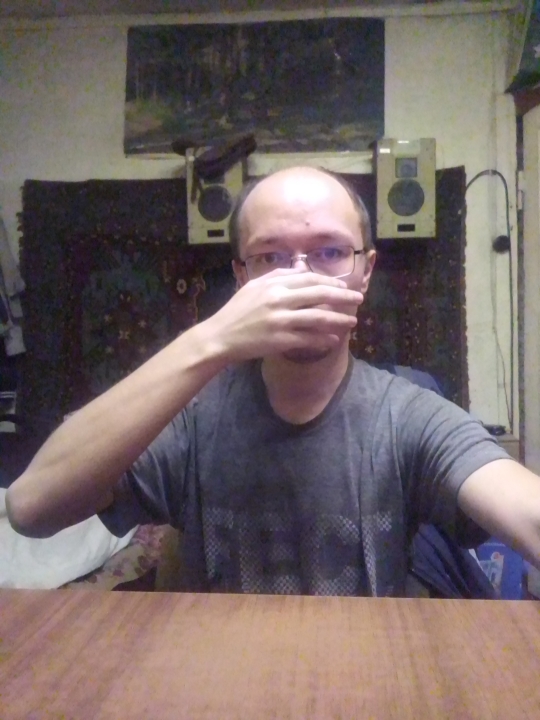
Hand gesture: no_gesture